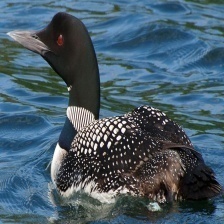
Species: COMMON LOON
Scientific name: GAVIA IMMER